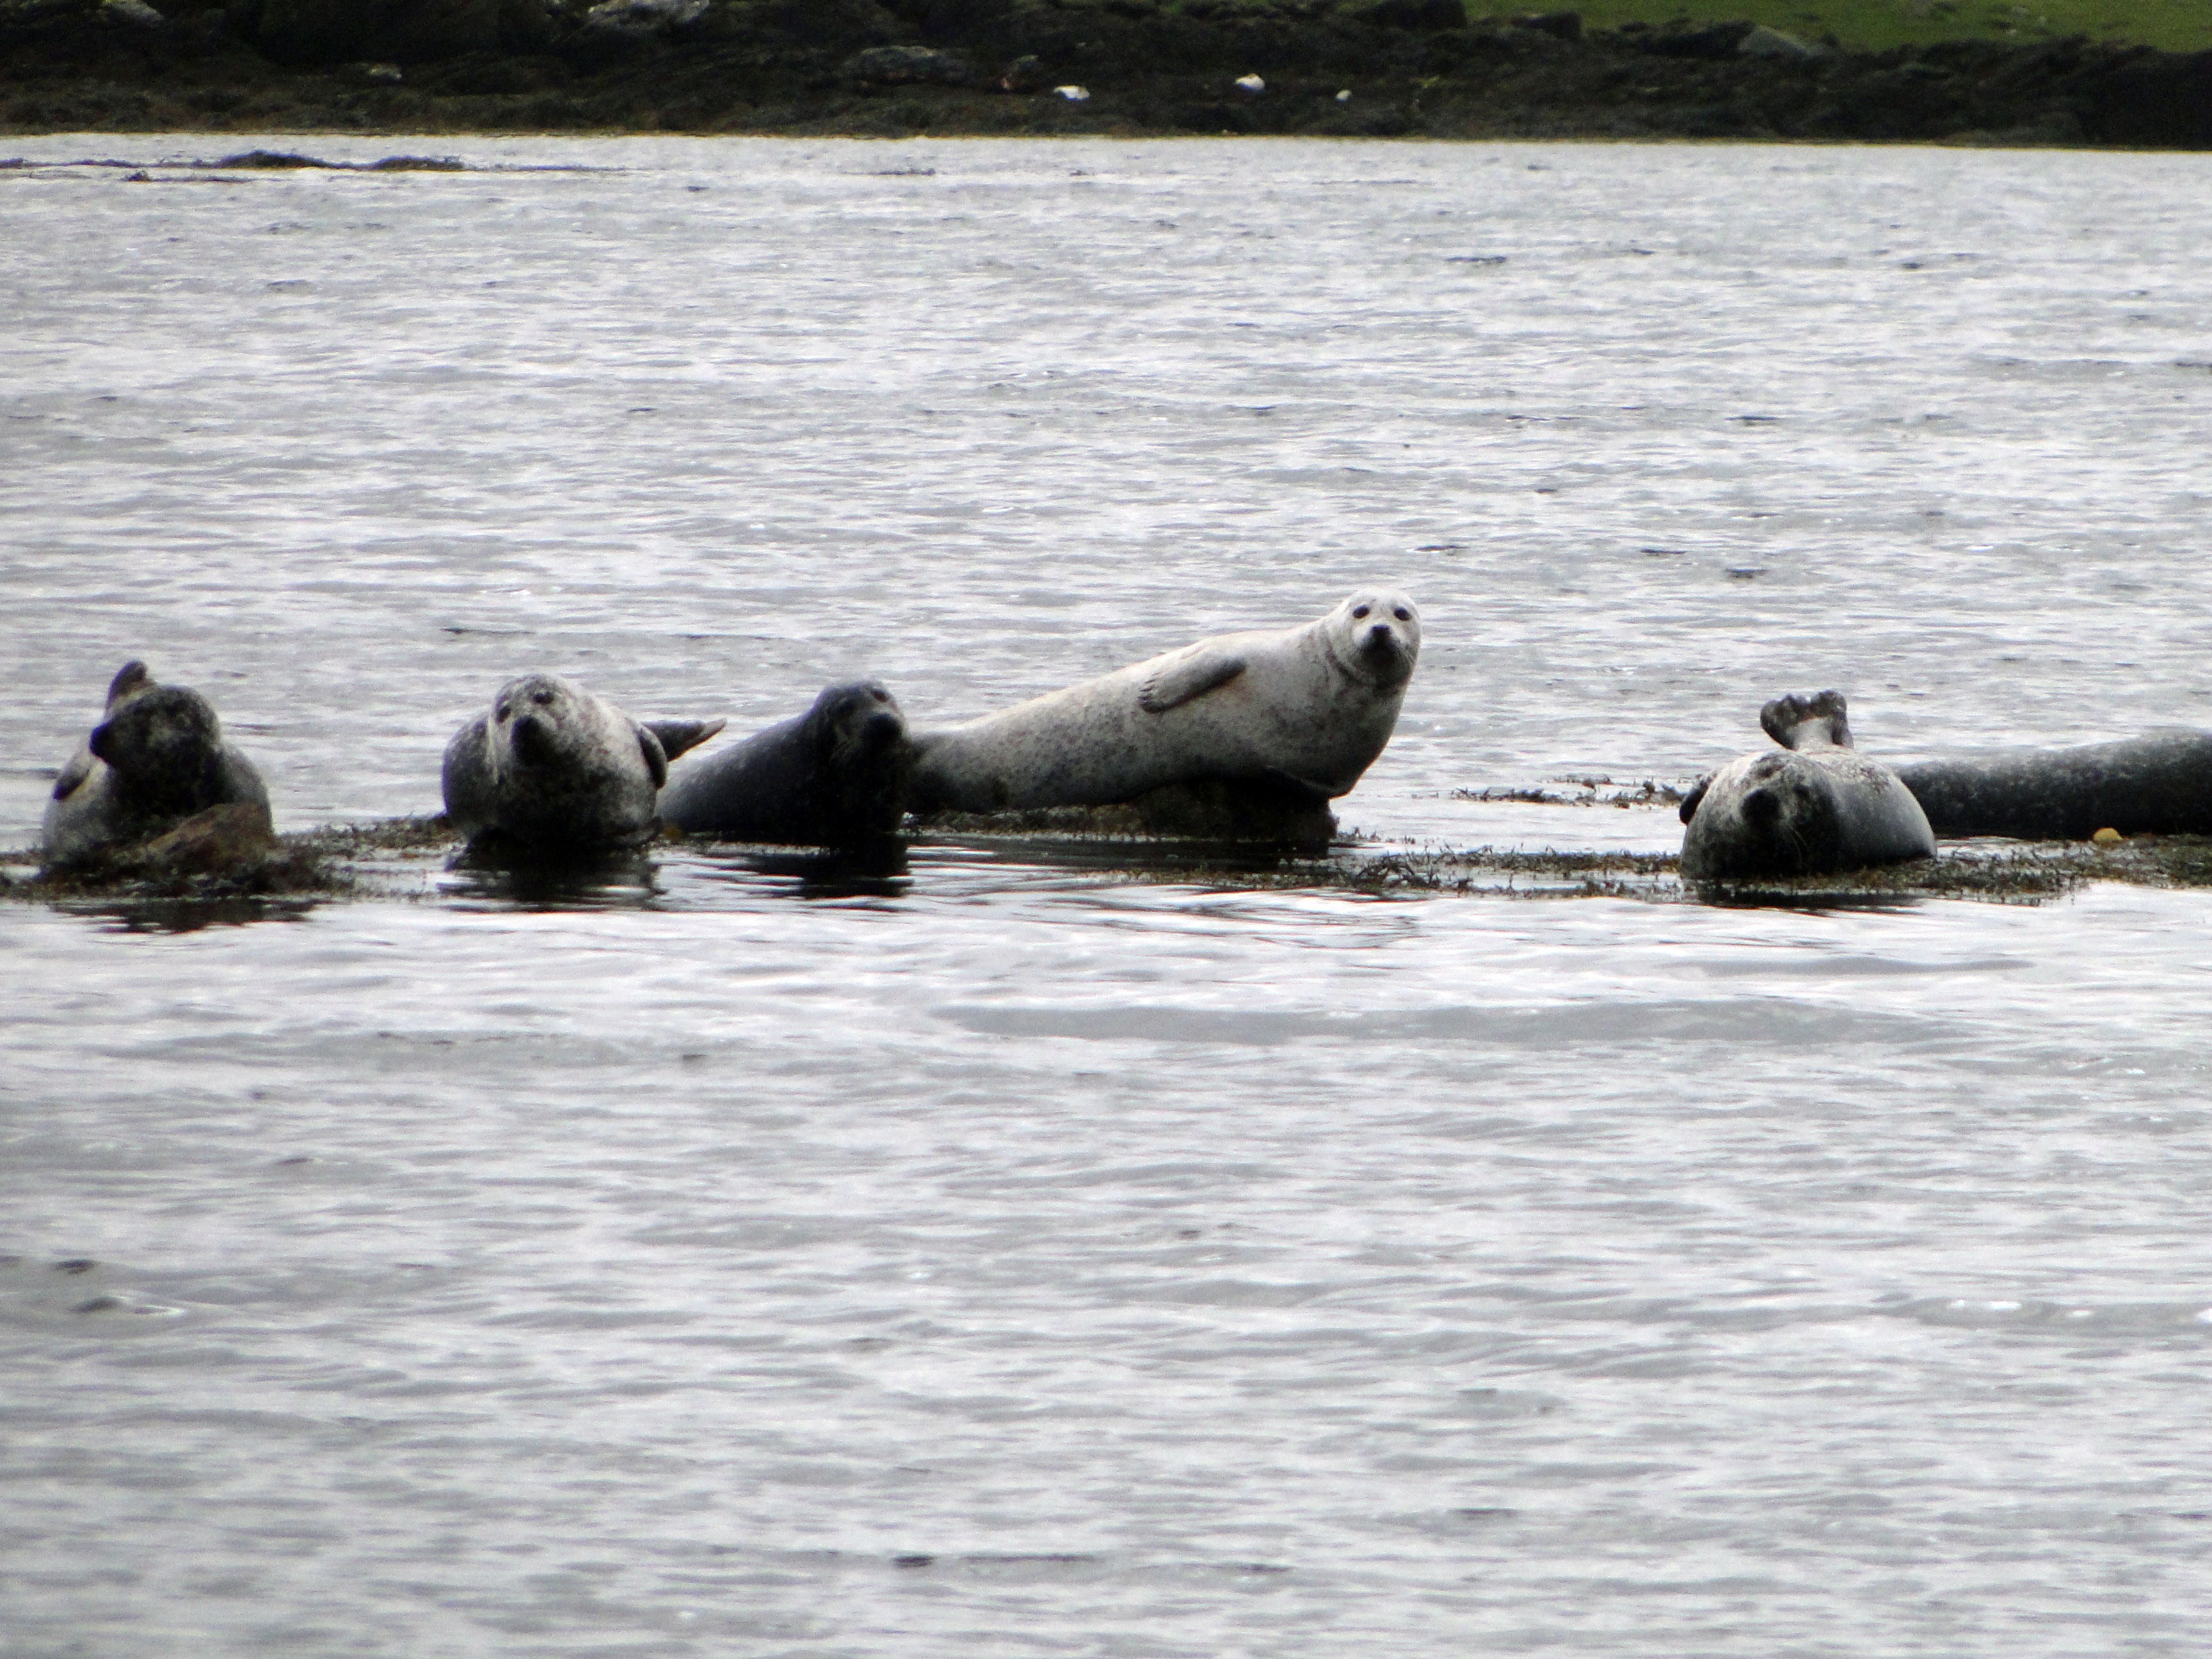
beach, sea, coast, water, nature, rock, wildlife, island, mammal, sandbar, seal, fauna, family, seals, vertebrate, scotland, animal world, booked, harbor seal, marine mammal, islay